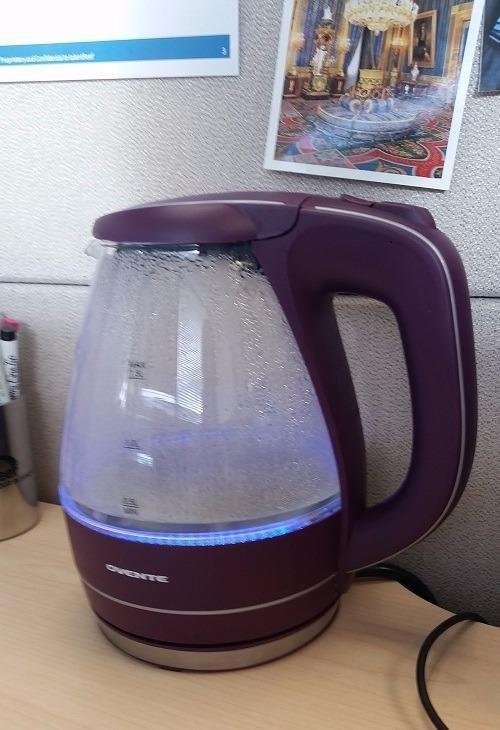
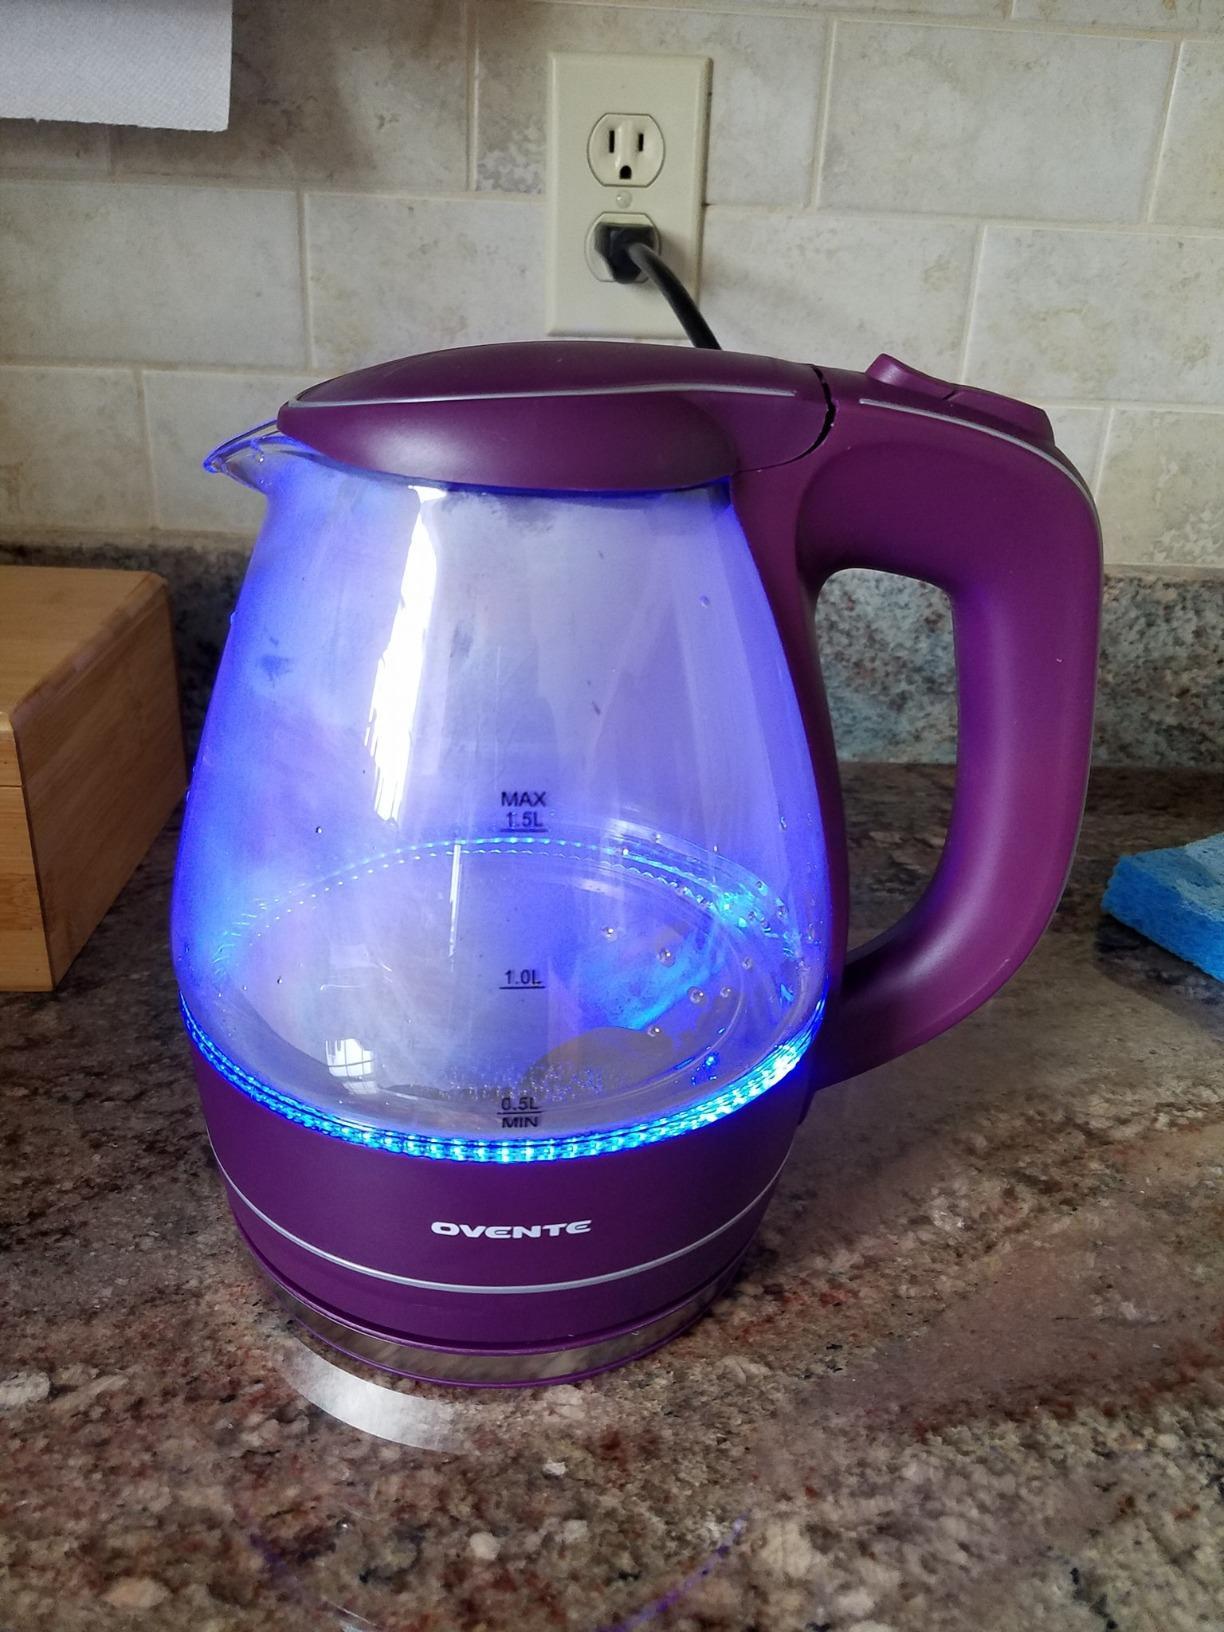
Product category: items_kettle
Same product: yes